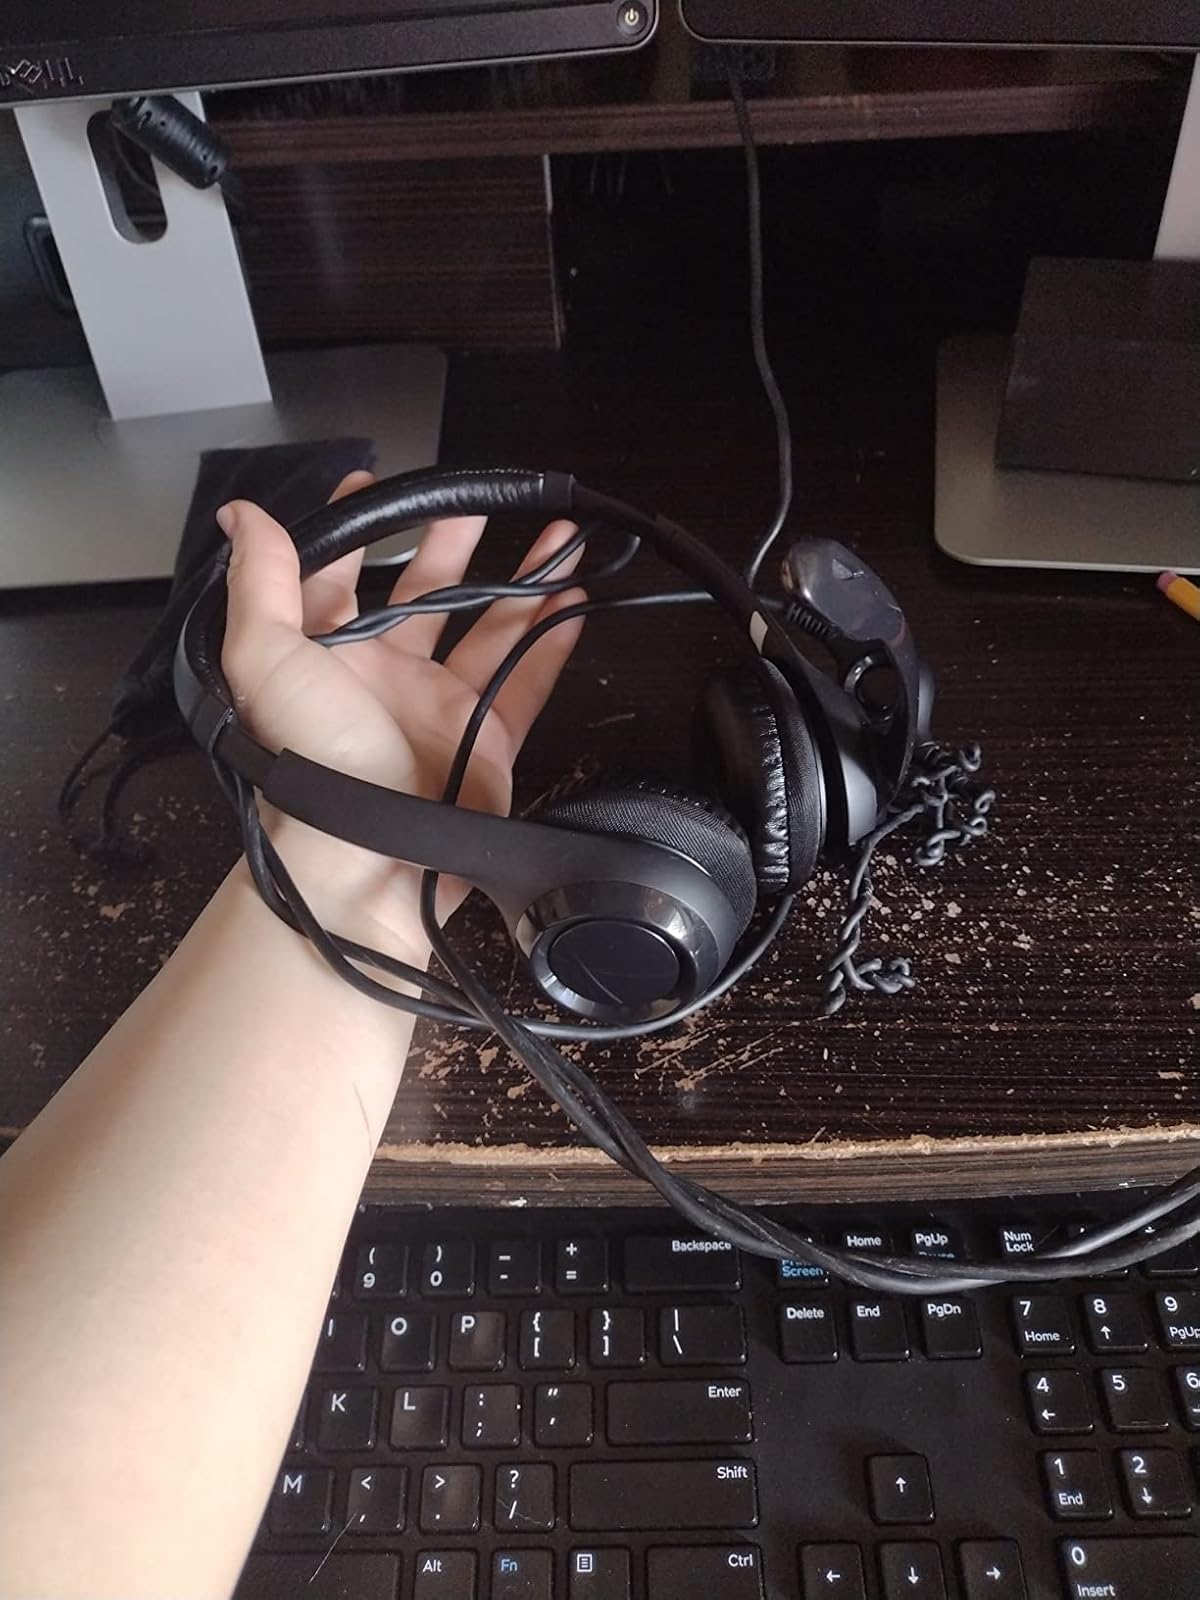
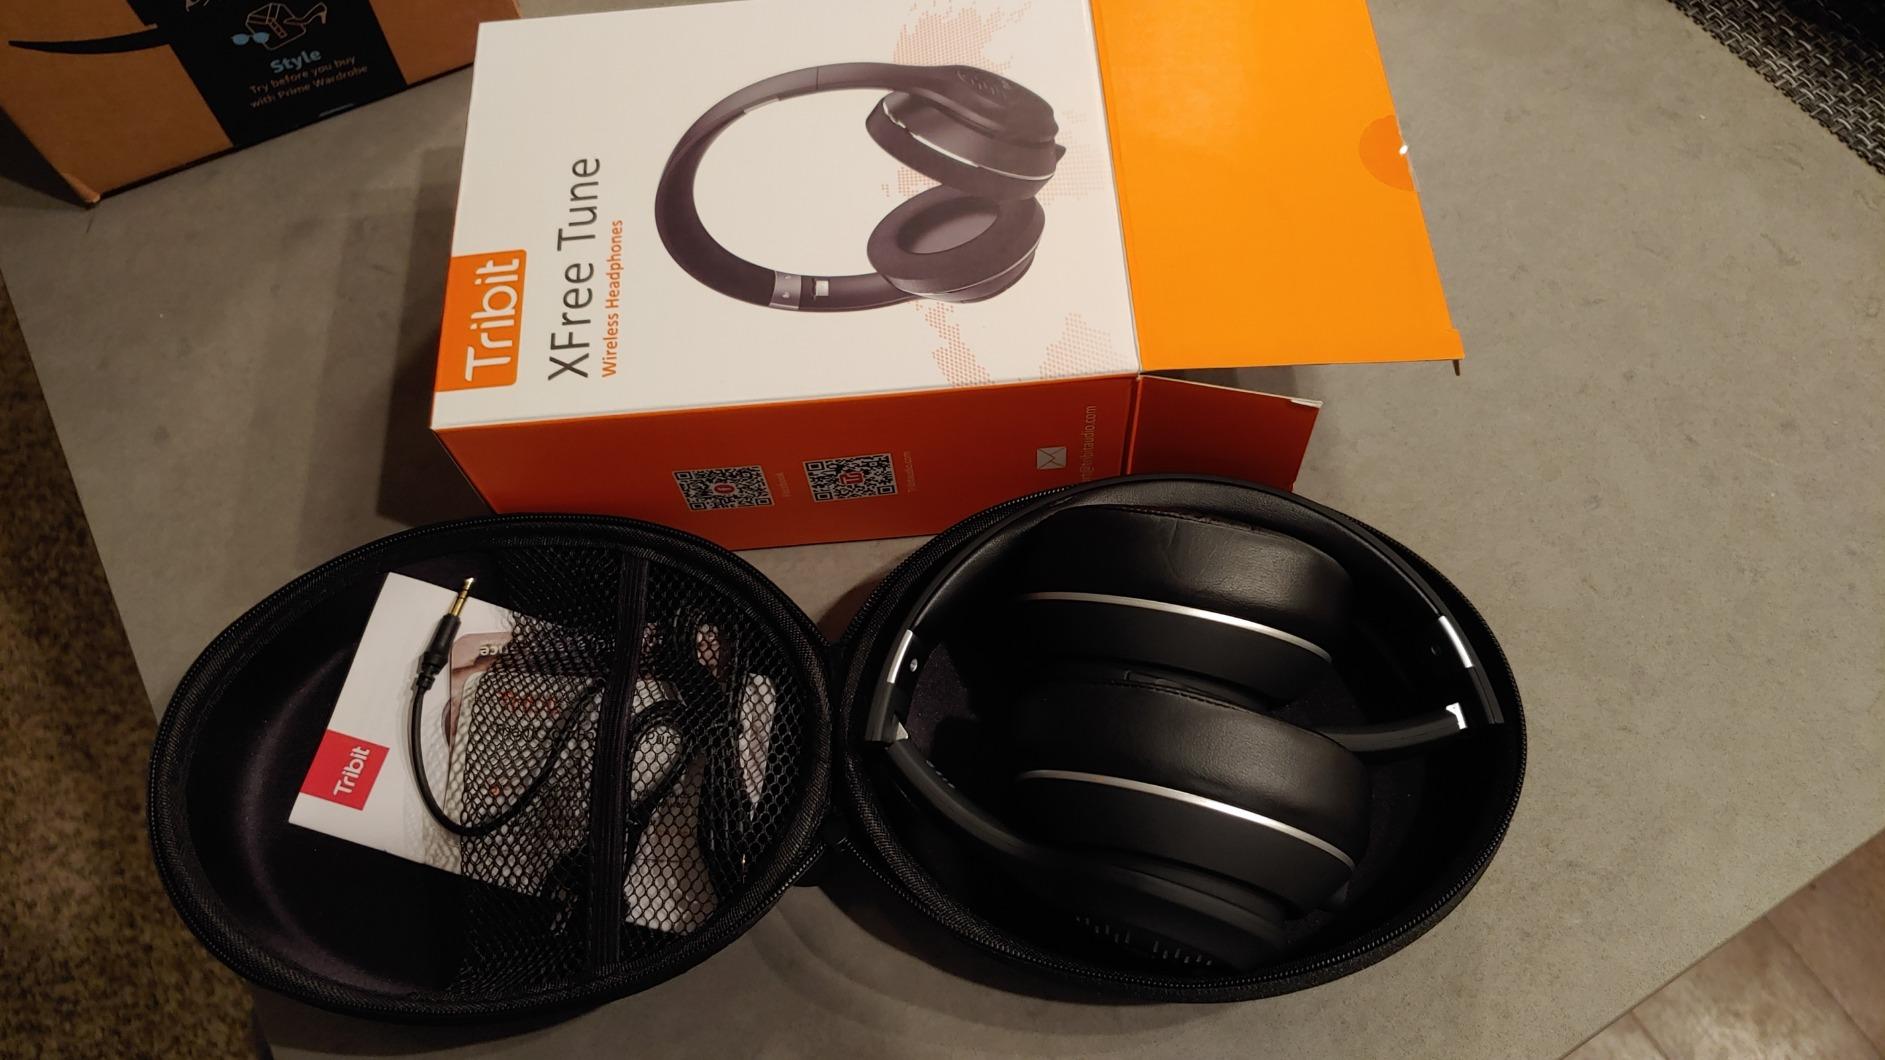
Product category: headphones
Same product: no